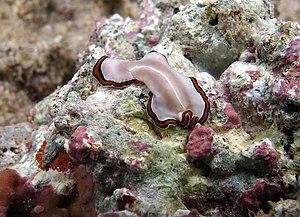
Un ver plat à marge orange et noire (Pseudoceros confusus) à la Réunion.
Pseudoceros est un genre de vers plats polyclades de la famille des Pseudocerotidae.
L'île de La Réunion est un département d'outre-mer français situé dans le sud-ouest de l'océan Indien.